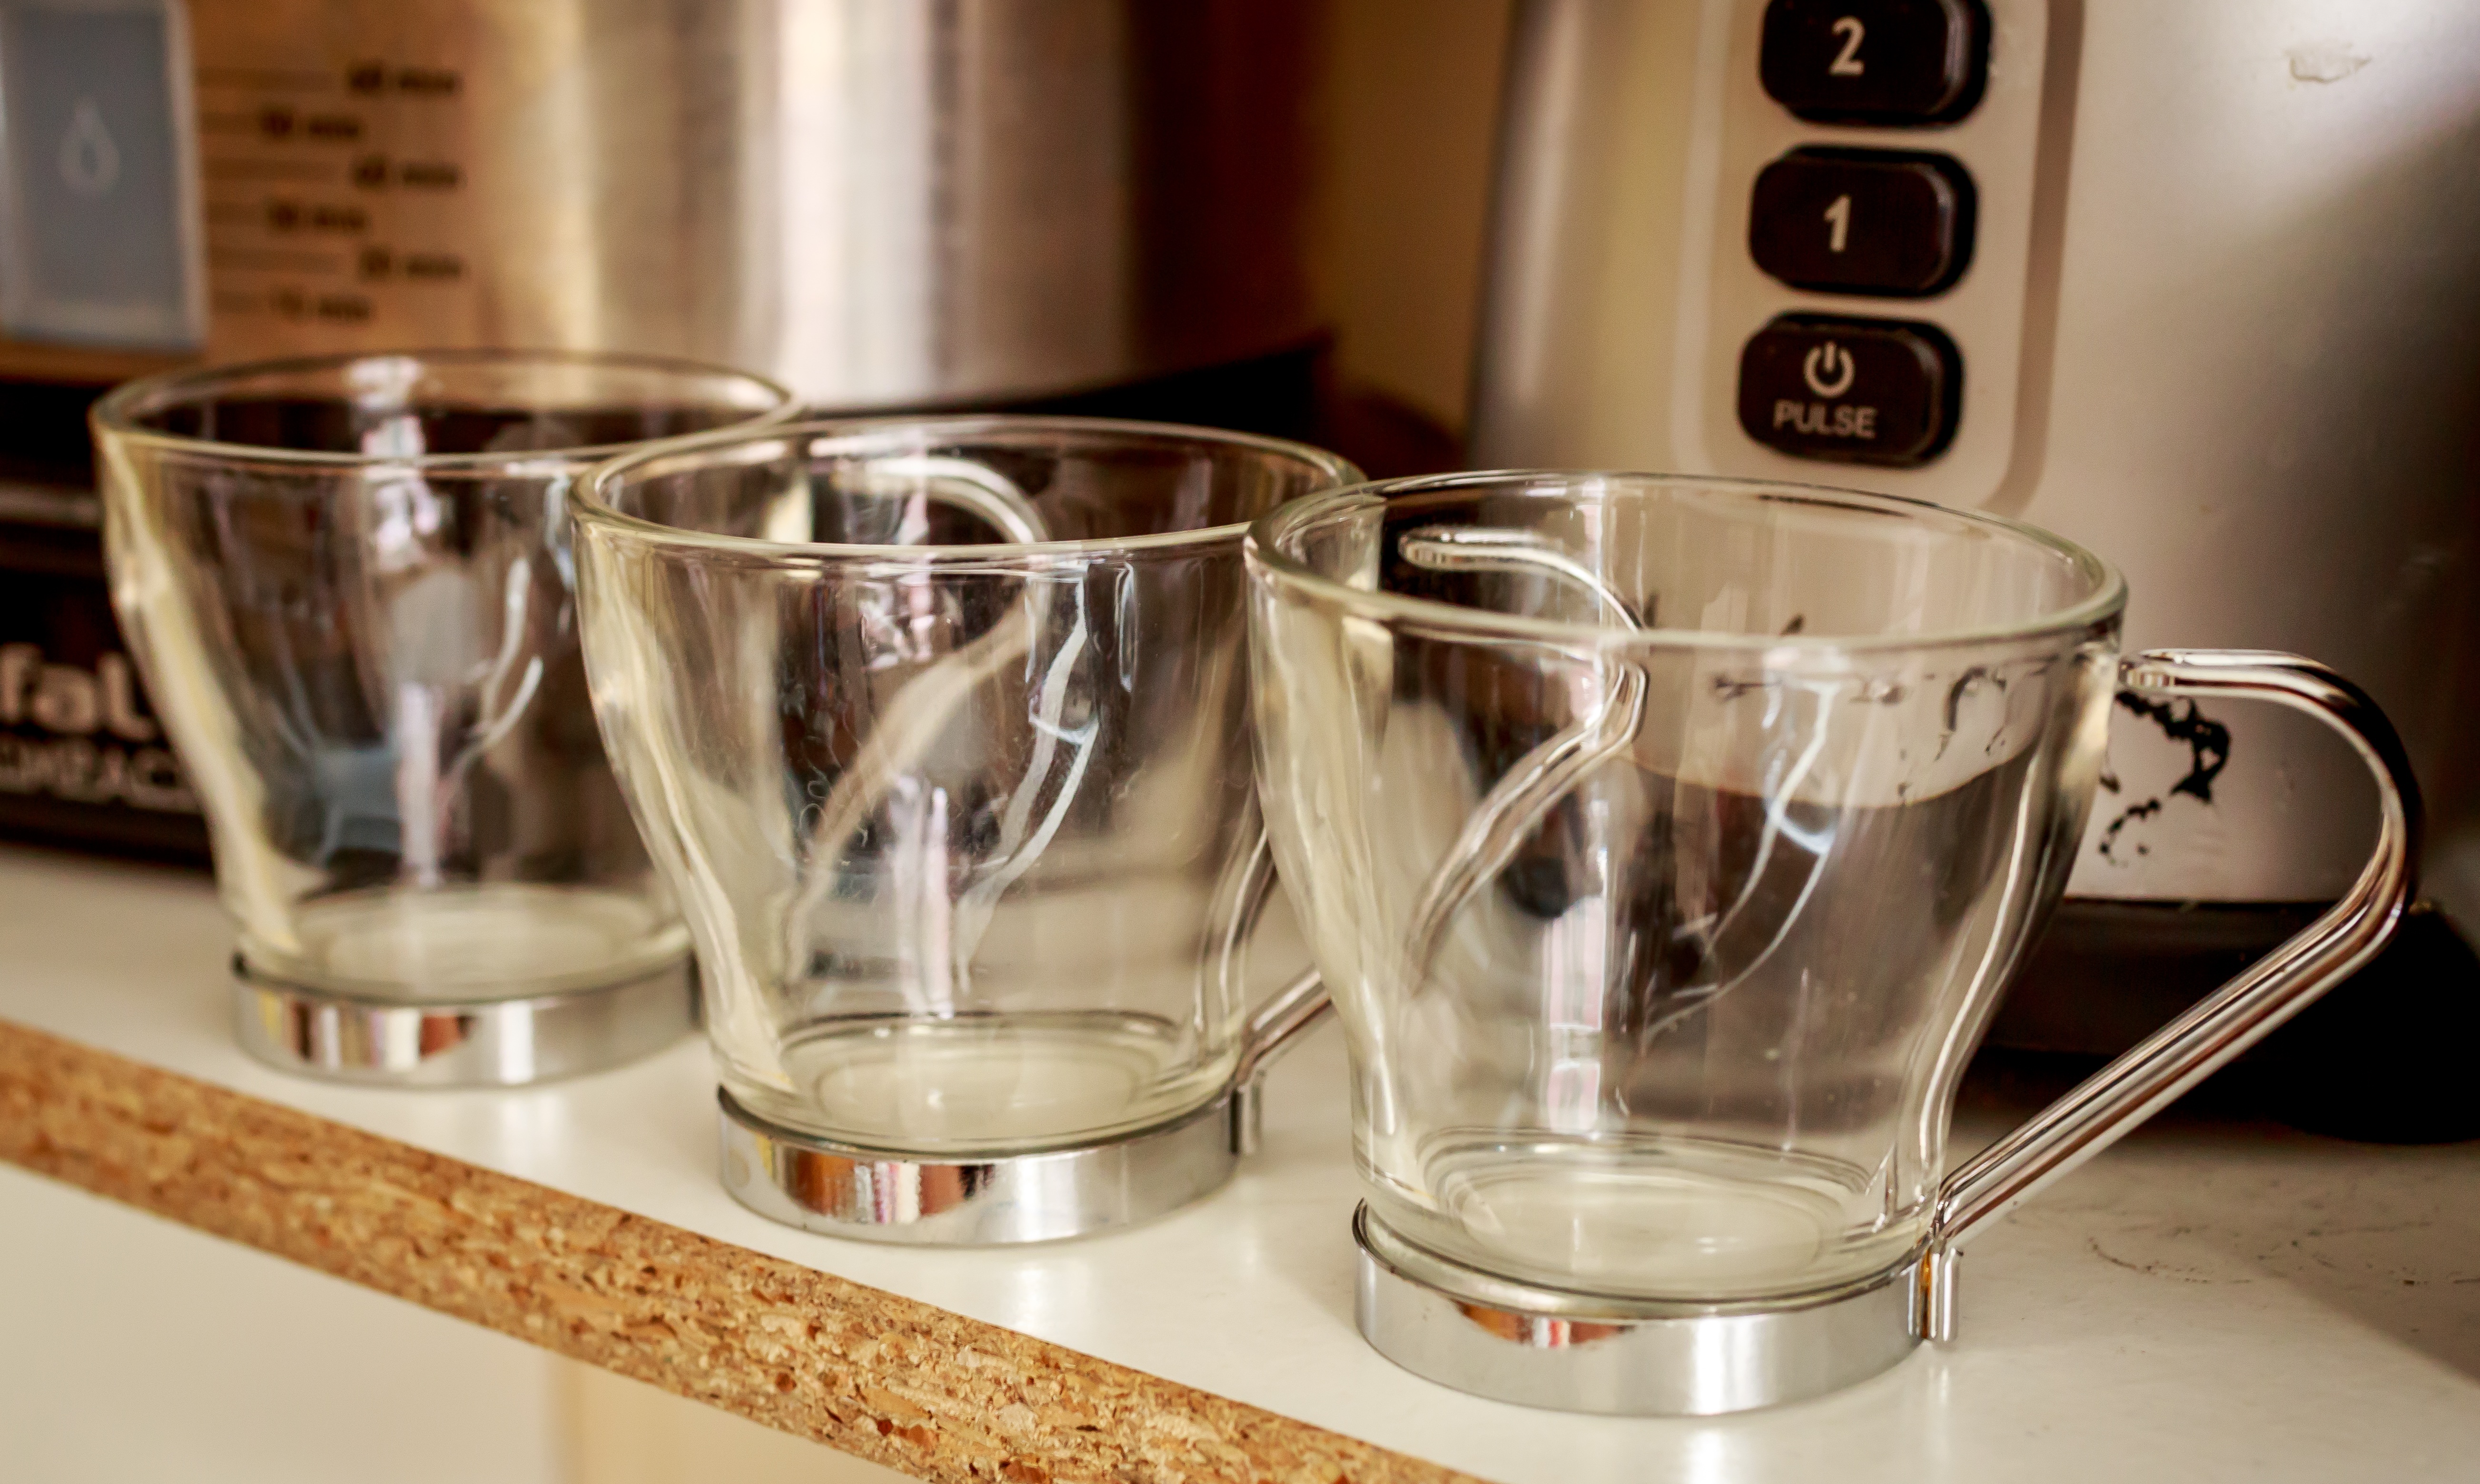
cafe, coffee shop, coffee, glass, restaurant, cup, drink, espresso, coffee cup, glasses, cafeteria, barista, distilled beverage, small appliance